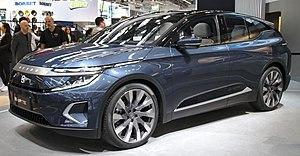
Le salon de l'automobile de Francfort est le plus grand salon automobile au monde jusqu'en 2019. Il est organisé par le Verband der Automobilindustrie, l'union de l'industrie automobile allemande, et planifié par l'Organisation internationale des constructeurs automobiles de 1951 à 2019, tous les deux ans à Francfort-sur-le-Main en Allemagne, en alternance avec le Mondial de l'automobile de Paris. L'édition 2019 est la dernière de ce salon à se dérouler à Francfort, le salon étant déplacé à Munich à partir de 2021.
La M-Byte est un SUV électrique du constructeur automobile chinois Byton produit à partir de 2020.